Frontenac County

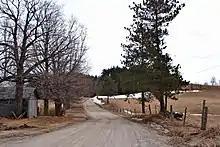
Frontenac Colonization Road

The county of Frontenac, situated within the Mecklenburg District, was originally created as an electoral district for the Legislative Assembly of Upper Canada in 1792 and its original limits were described as being: